Siege of Kazan

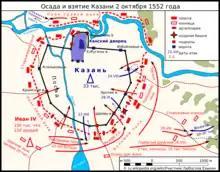
Siege of Kazan

In Tatarstan, a Memorial Day ("Xäter Köne") is held each October to commemorate the fall of Kazan. In 2021 it was banned by the Russian government.